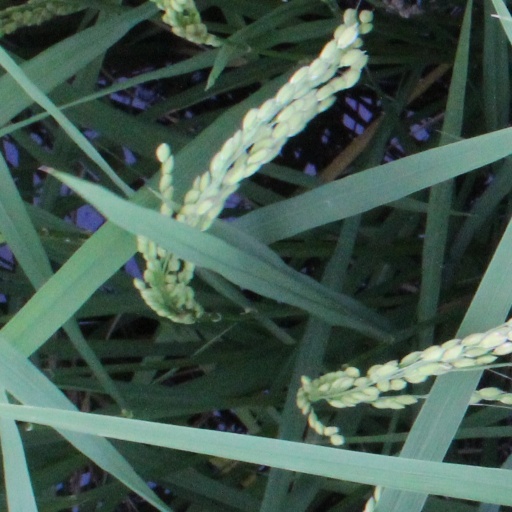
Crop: rice